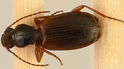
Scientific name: Cymindis neglecta
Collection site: Bartlett Experimental Forest NEON (BART), plot BART_028